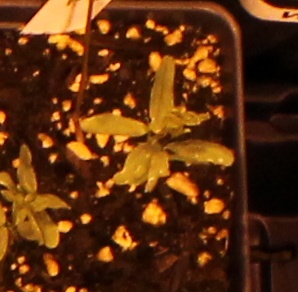
Label: Lentil